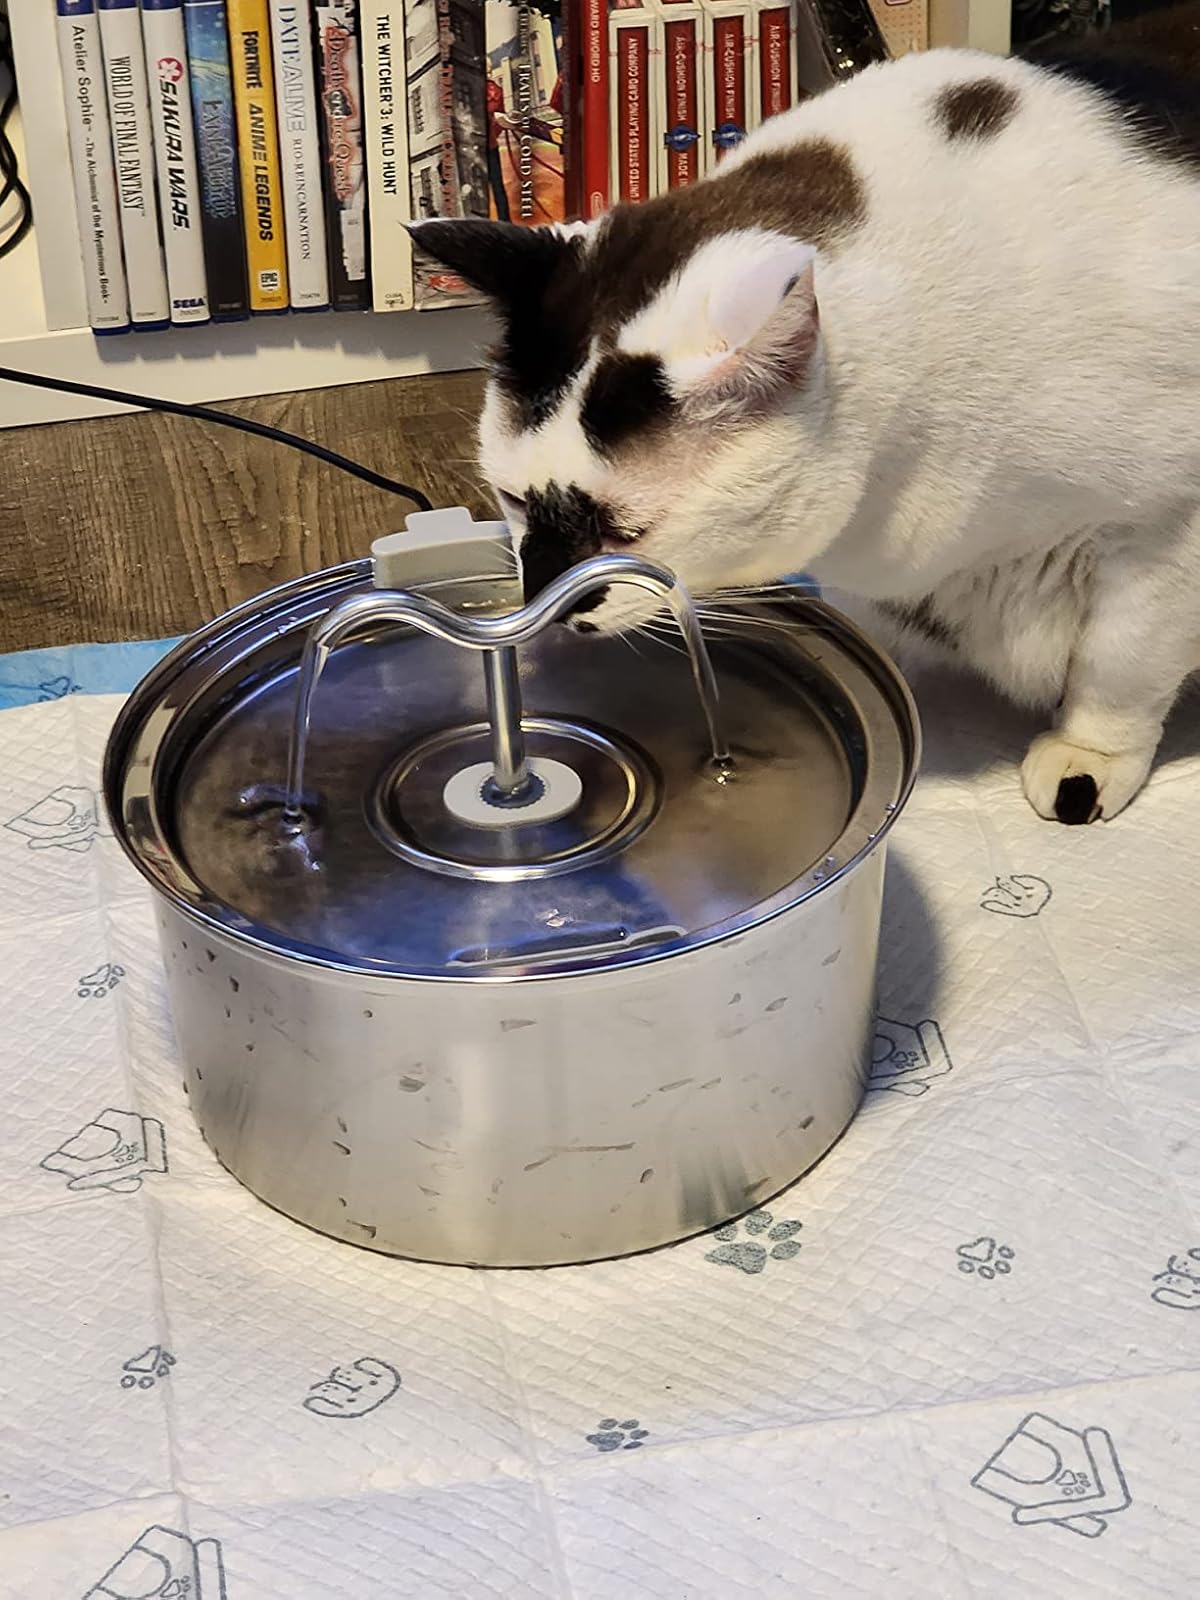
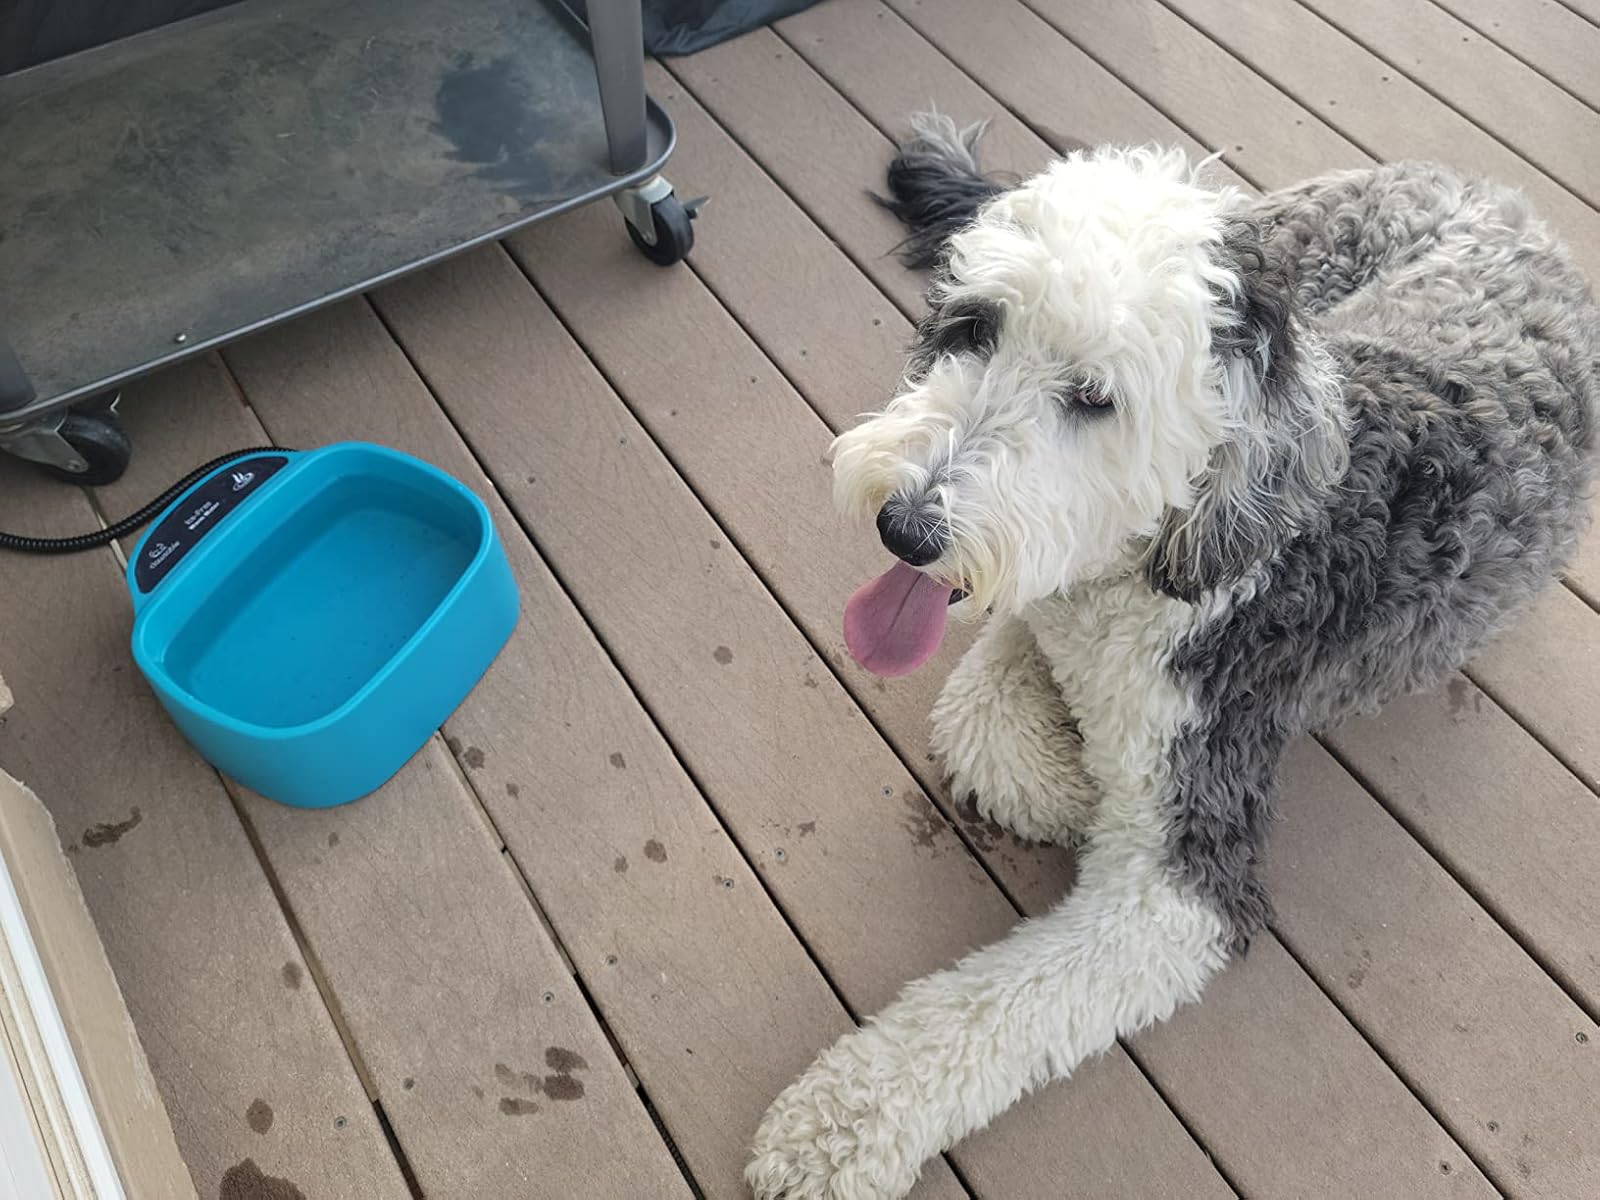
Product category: items_bowl
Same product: no